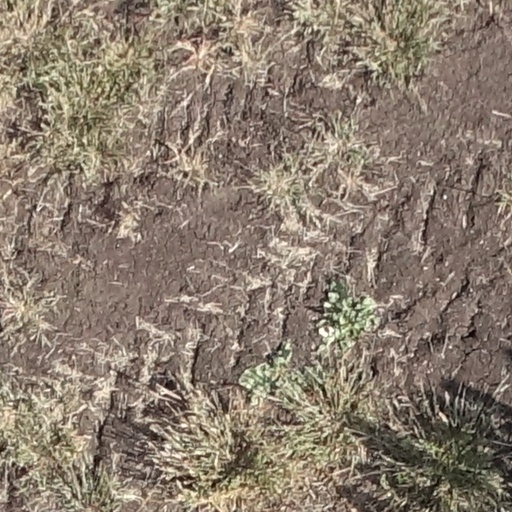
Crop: sorghum